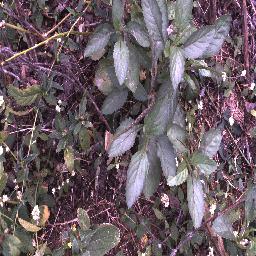
Label: snake_weed